Siege of Mandalore

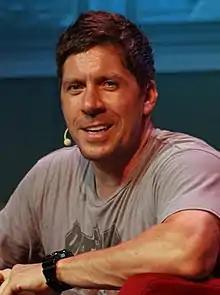
Ray Park reprised his role of Maul from "" through motion capture.

Numerous cast members from previous seasons of "" returned for the final season and final arc, including Ashley Eckstein, Matt Lanter, James Arnold Taylor, Dee Bradley Baker, and Sam Witwer. Most of the main cast was informed that the series was to be revived in February 2018, a few months prior to the official announcement in July. Multiple cast members had to rewatch previous episodes to be able to match their previous performances, due to the length of time that had elapsed since "The Clone Wars" was last filmed, and some had voiced older versions of their characters in the interim and had to readjust their voices to the younger versions. Ray Stevenson and Sharmila Devar reprise their roles from "Star Wars Rebels", and Vanessa Marshall, who starred as Hera Syndulla in that series, cameos as Rook Kast in two episodes of the arc. Donald Faison, who portrayed a character in "Star Wars Resistance", cameos as a different character in "Old Friends Not Forgotten". This was the third of a string of cameos of "Resistance" cast members in the seventh season of "The Clone Wars", as Bobby Moynihan and Josh Brener had cameoed in previous episodes. The voices of Silas Carson, Hayden Christensen, Samuel L. Jackson, and Ian McDiarmid are featured in "Shattered" through archival footage from "". The lightsaber duel in "The Phantom Apprentice" utilized motion capture, requiring actors to physically portray Maul and Ahsoka. Maul's motion capture was performed by Ray Park, who originated the character in "". Park met supervising director Dave Filoni at a "Star Wars" Celebration, and after discussing his collaboration with longtime Maul voice actor Sam Witwer in "", it was decided that he would return again for "The Clone Wars". Opposite Park, stunt actress Lauren Mary Kim portrayed Ahsoka. She was the first actress to physically portray Ahsoka, prior to the character's appearance in "The Mandalorian", in which she was portrayed by Rosario Dawson. Filoni also voiced a droid named Cheep in the arc, following his voicing of similar droid Chopper in "Star Wars Rebels".